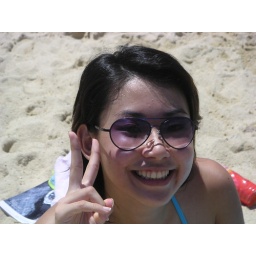
fish acting cute in her oversized shades